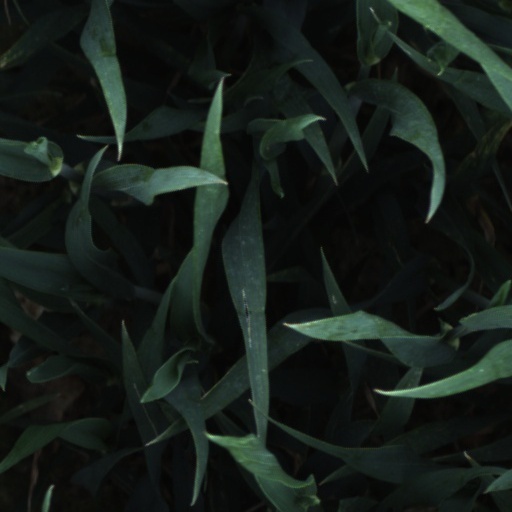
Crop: wheat